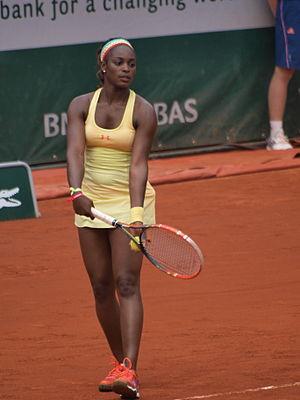
Internationaux de France de tennis, le 2 juin 2014, sur le court Philippe Chatrier